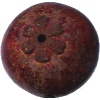
Label: Mangostan 1